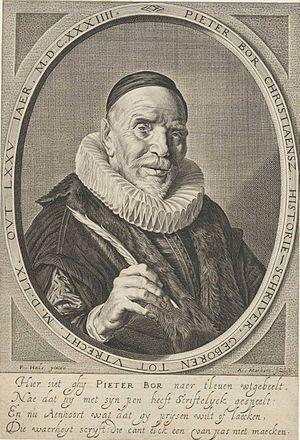
Frans Hals est un peintre baroque néerlandais, considéré, avec Rembrandt et Johannes Vermeer, comme l'un des plus importants du siècle d’or.
Adriaen Matham est un graveur, marchand d'art, peintre et éditeur néerlandais.